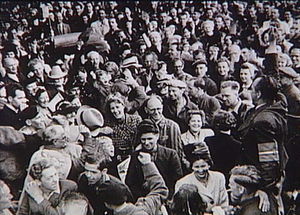
Martin Nielsen (chefredaktør) / Liv og karriere / 2. verdenskrig.
Danske overlevende fra Stutthof vender tilbage til København i Juni 1945. Det vides ikke om M. Nielsen er blandt dem
Martin Nielsen var en dansk politiker modstandsmand og chefredaktør for Land og Folk 1952-1960 1955-1960 som eneredaktør).